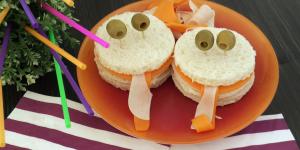
sandwich divertidos para fiestas